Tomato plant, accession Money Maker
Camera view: bottom (45 deg); turntable rotation: 90 degrees
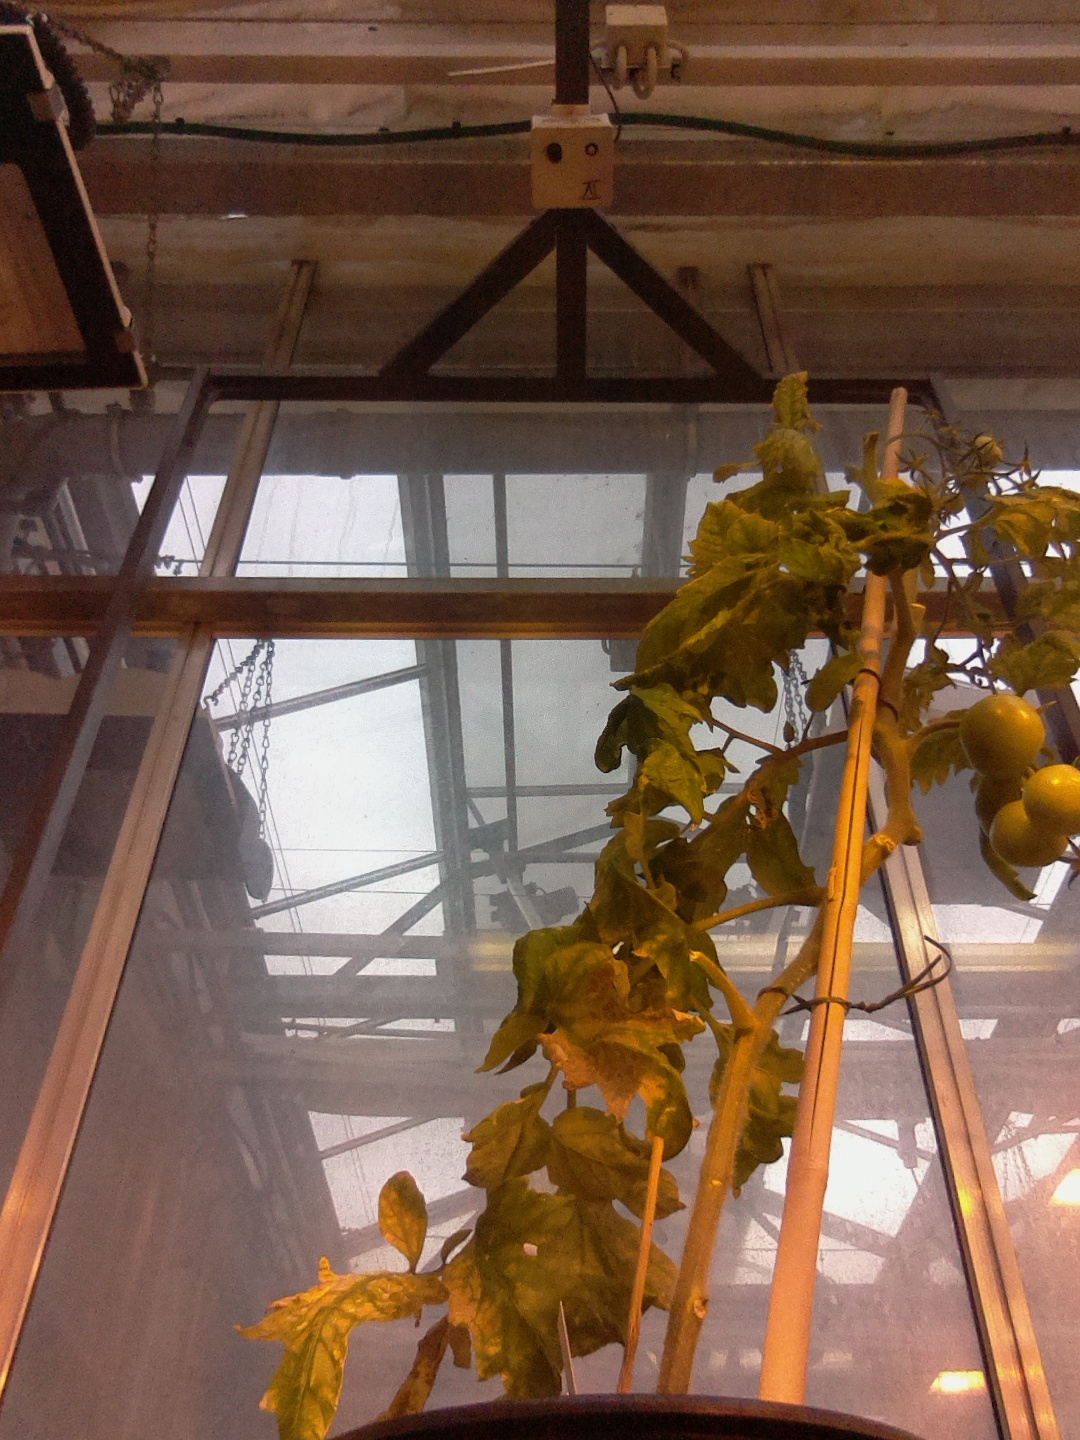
BBCH growth stage 79: 90% -100% of final fruit size